207 East 32nd Street

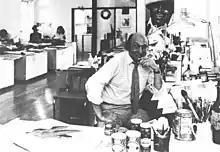
Milton Glaser at his studio in 1987

By the 1950s, 207 East 32nd Street had been converted into offices. Architect Marcia Mead moved her office into the building in 1952. In 1965, Milton Glaser and Seymour Chwast purchased 207 East 32nd Street and moved their firm Push Pin Studios into the building. Along with Clay Felker, Glaser founded "New York" magazine at the site in 1968; the magazine remained at the location until 1974. "Ms." magazine also started publication at the building in 1971 as an insert to "New York" magazine. Glaser left Push Pin Studios in 1974 and formed Milton Glaser Inc., which operated out of the building until 2019.